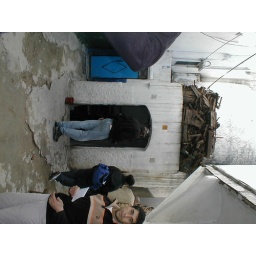
Tanger, Morocco bread oven w/ large american in door